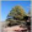
Label: pine_tree